Tabula Rogeriana

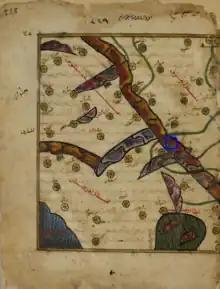
Armenia is shown in the bottom center, Azerbaijan in the lower left corner, and West Central Iran in upper left and a small portion of the Caspian Sea at the bottom left, with the Zagros Mountains at the bottom. Sixth section of the fourth clime from the oldest extant manuscript of al-Idrisi's "Nuzhat al-mushtaq", copied .

Around 1138, the Norman King of Sicily, Roger II, invited Al-Idrisi, a Muslim geographer, to his court in Palermo, in search of help pursuing his political agenda. Sicily's vibrant multicultural environment led al-Idrisi to accept King Roger's invitation to his court. During the meeting, Al-Idrisi briefed Roger II on his familiarity and personal experiences traveling around North Africa and Western Europe, which prompted Roger II to commission an atlas from Al-Idrisi. To produce the work, Al-Idrisi started gathering information for the maps by interviewing experienced travelers on their knowledge of the world, keeping "only that part... on which there was complete agreement and seemed credible, excluding what was contradictory." King Roger II would occasionally participate in these interviews himself, reflecting his desire to compile information about his realm. Al-Idrisi drew inspiration from a number of sources, most of which are dated to the Golden Age of Islam during the Abbasid Caliphate, when scholarly work was flourishing in the Islamic world. Additionally, Al-Idrisi would send out agents to the different parts of the world represented in his map to fact-check the information given by the travelers.